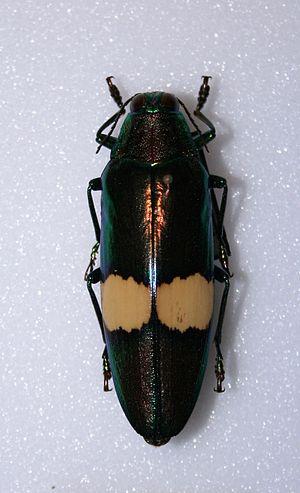
Chrysochroa edwardsi Muséum d'Histoire Naturelle de Gray
Chrysochroa edwardsi est une espèce d'insectes coléoptères de la famille des Buprestidae. Elle est originaire de Thaïlande.